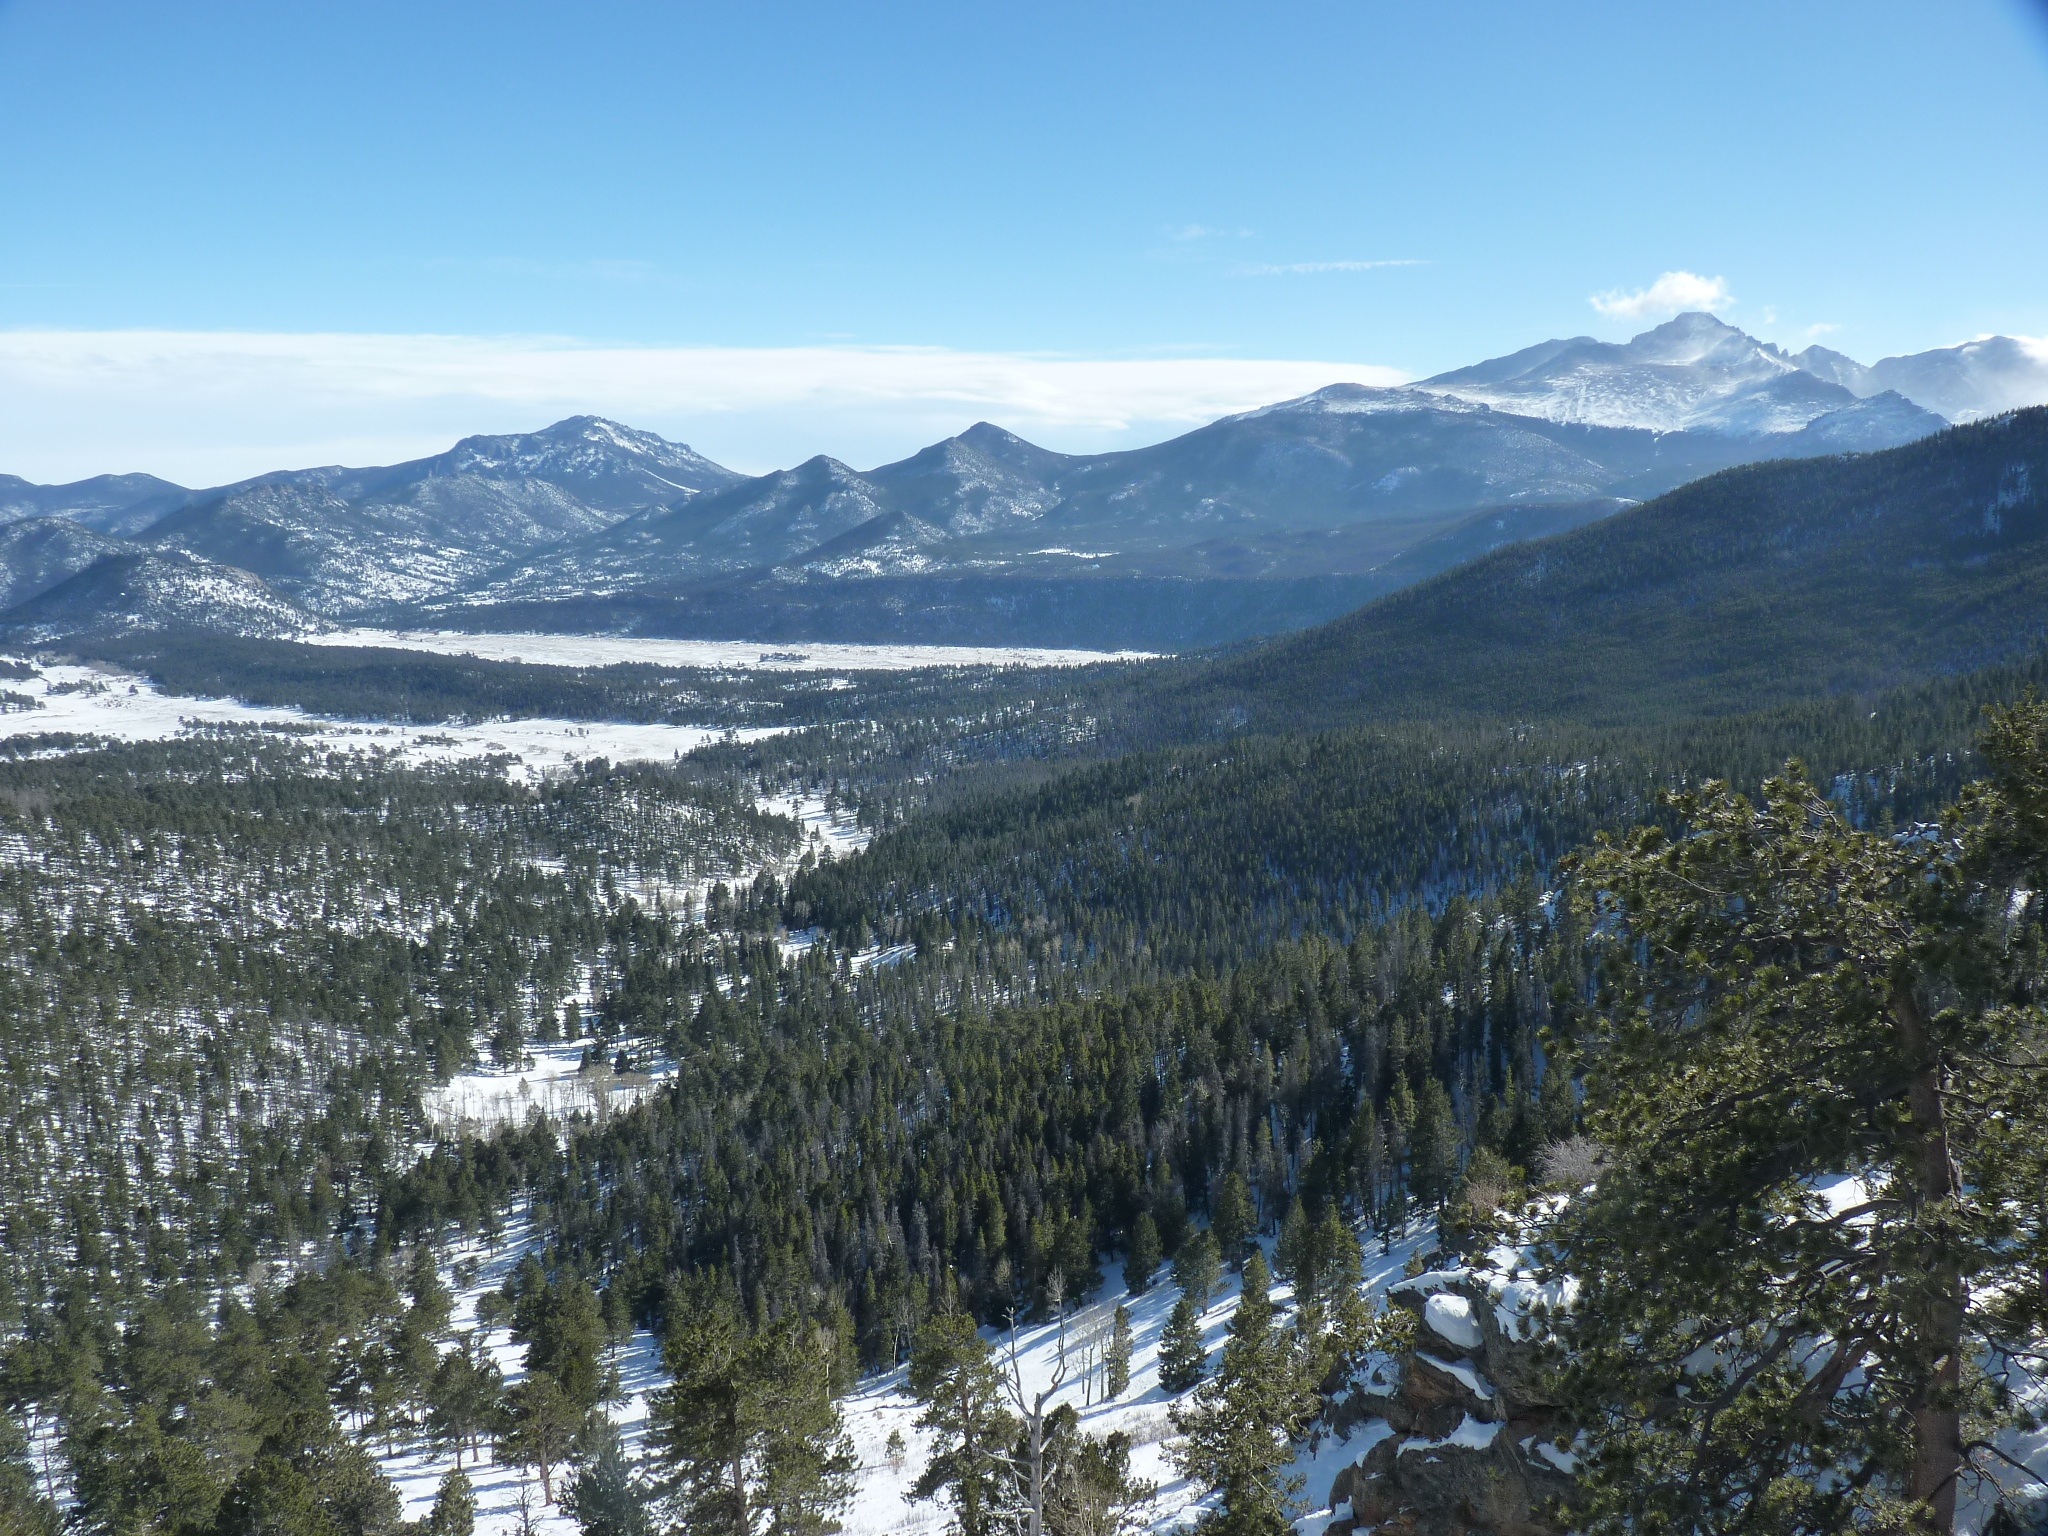
landscape, tree, nature, forest, wilderness, walking, mountain, snow, winter, sky, lake, valley, mountain range, travel, scenic, natural, scenery, weather, usa, america, blue, rocky, ridge, summit, trees, outdoors, colorado, mountains, alps, plateau, fell, ecosystem, colorado mountains, rocky mountains, landform, mountain pass, geographical feature, mountainous landforms